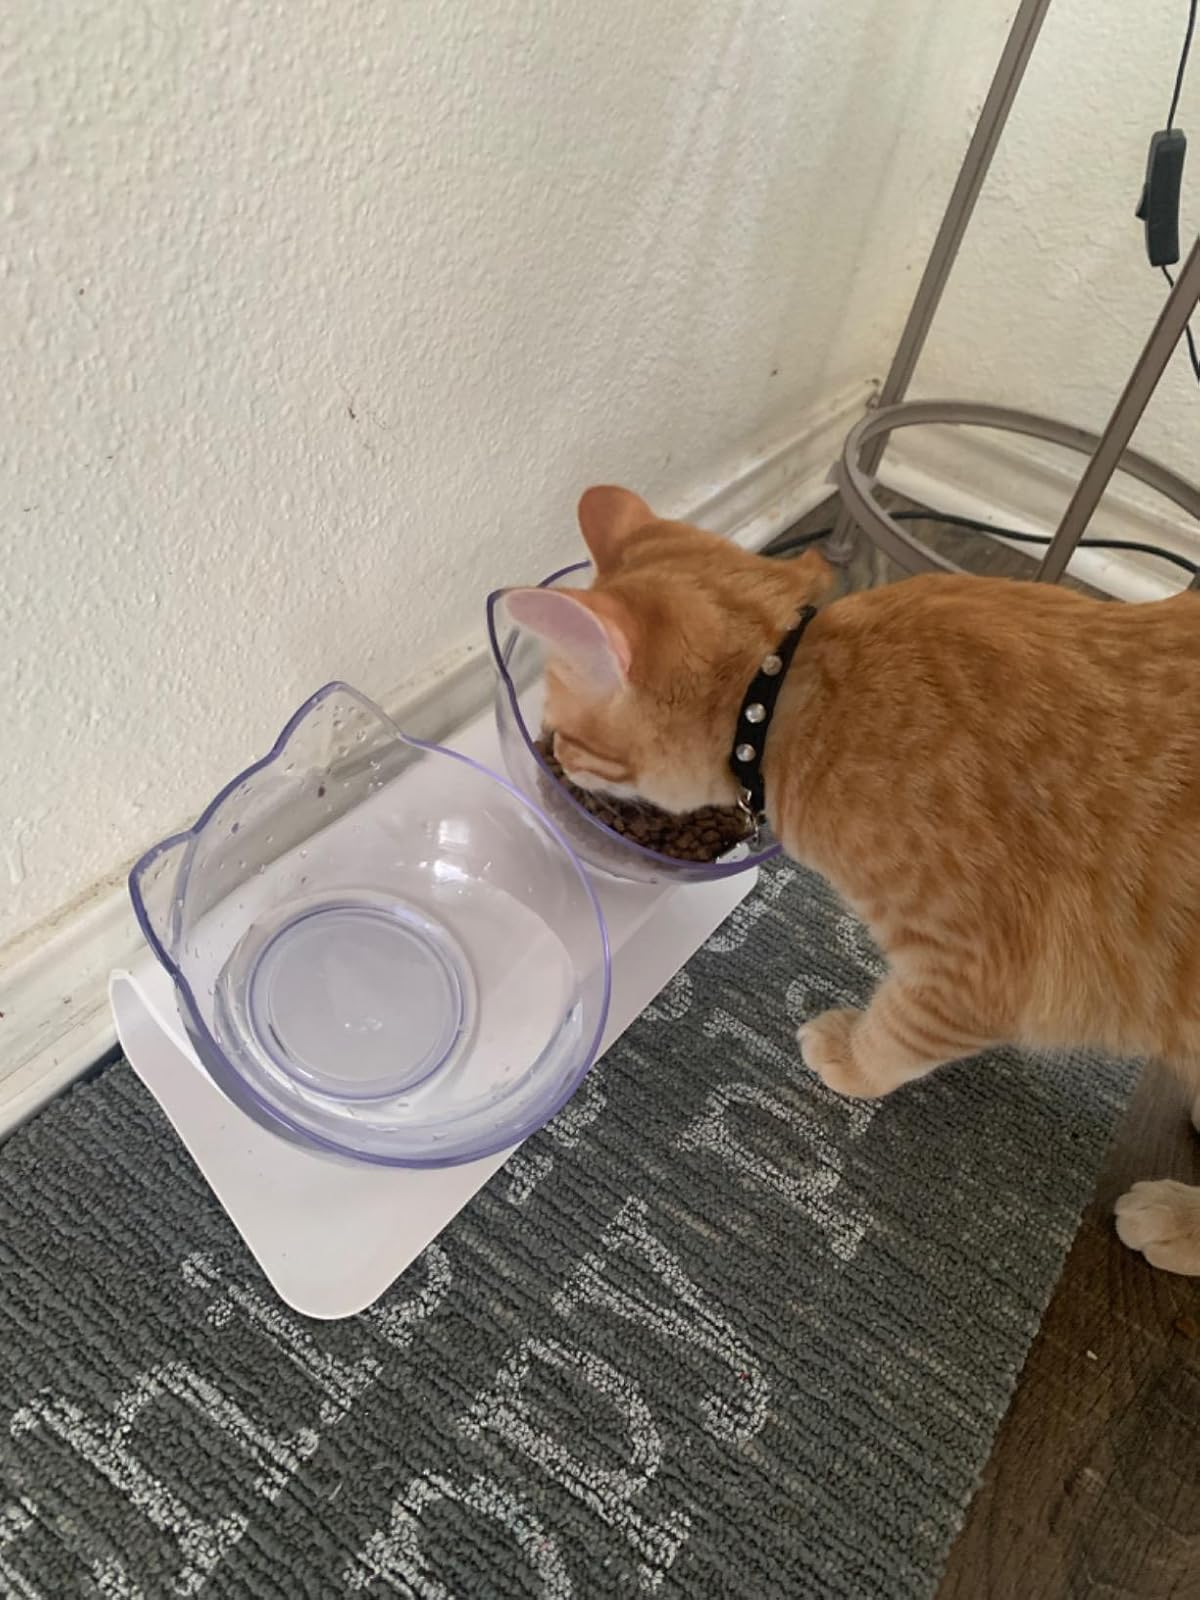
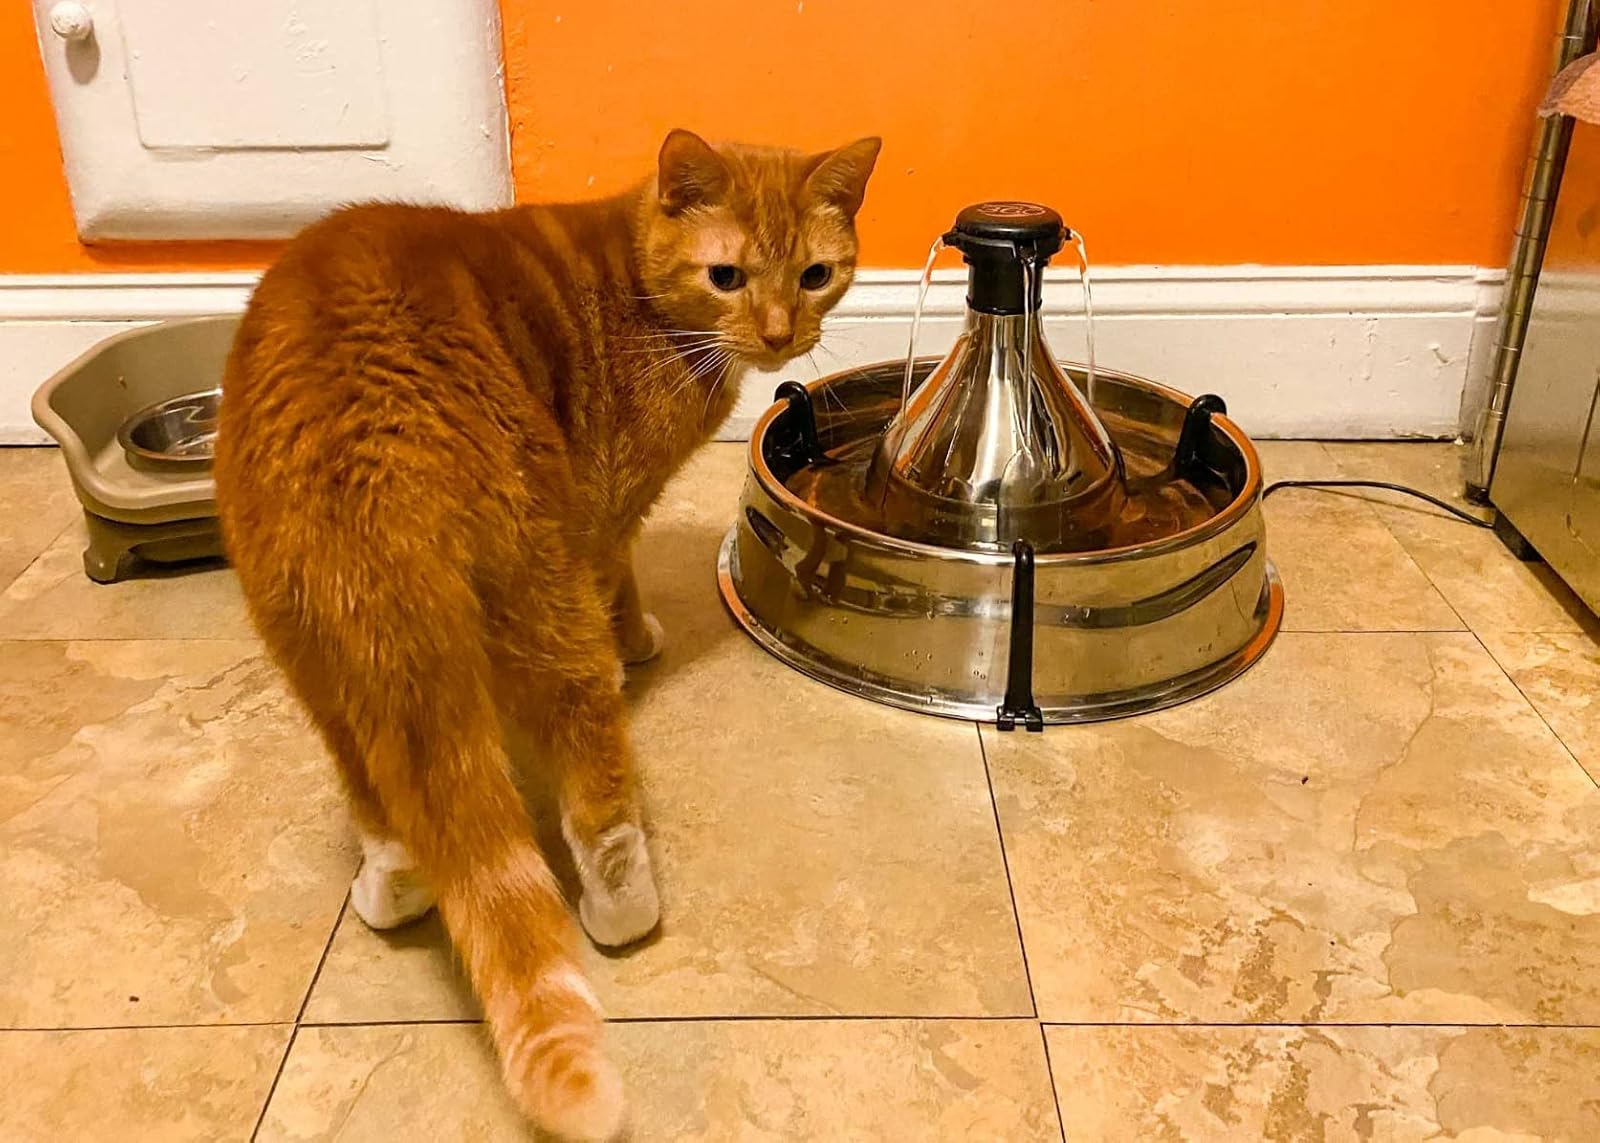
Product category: items_bowl
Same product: no